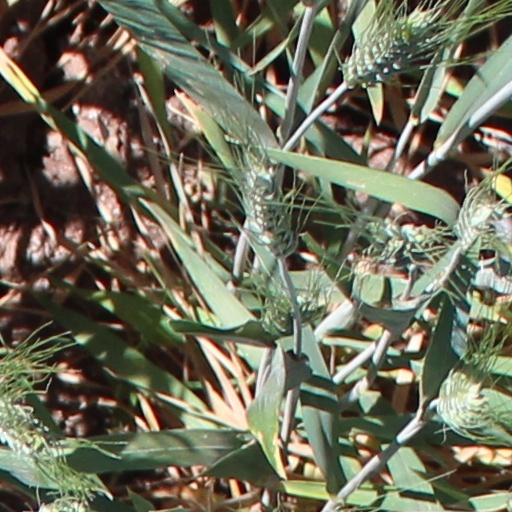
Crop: wheat